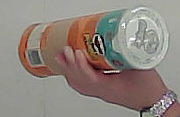
Product: pringles_paprika